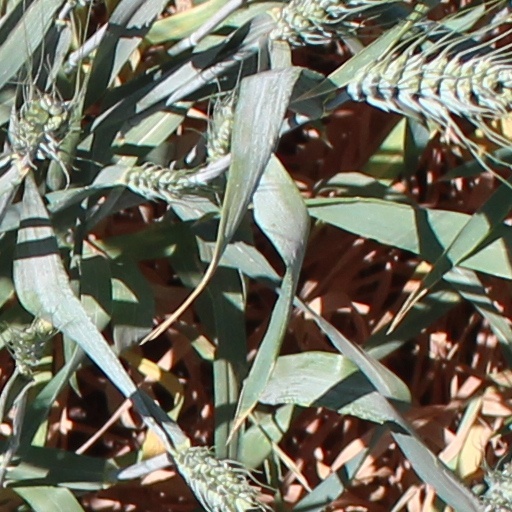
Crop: wheat